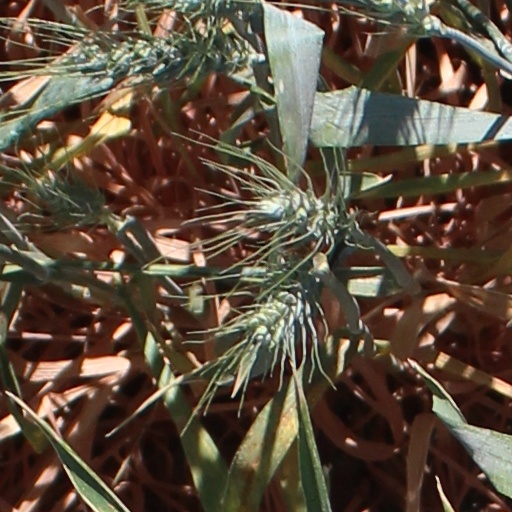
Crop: wheat